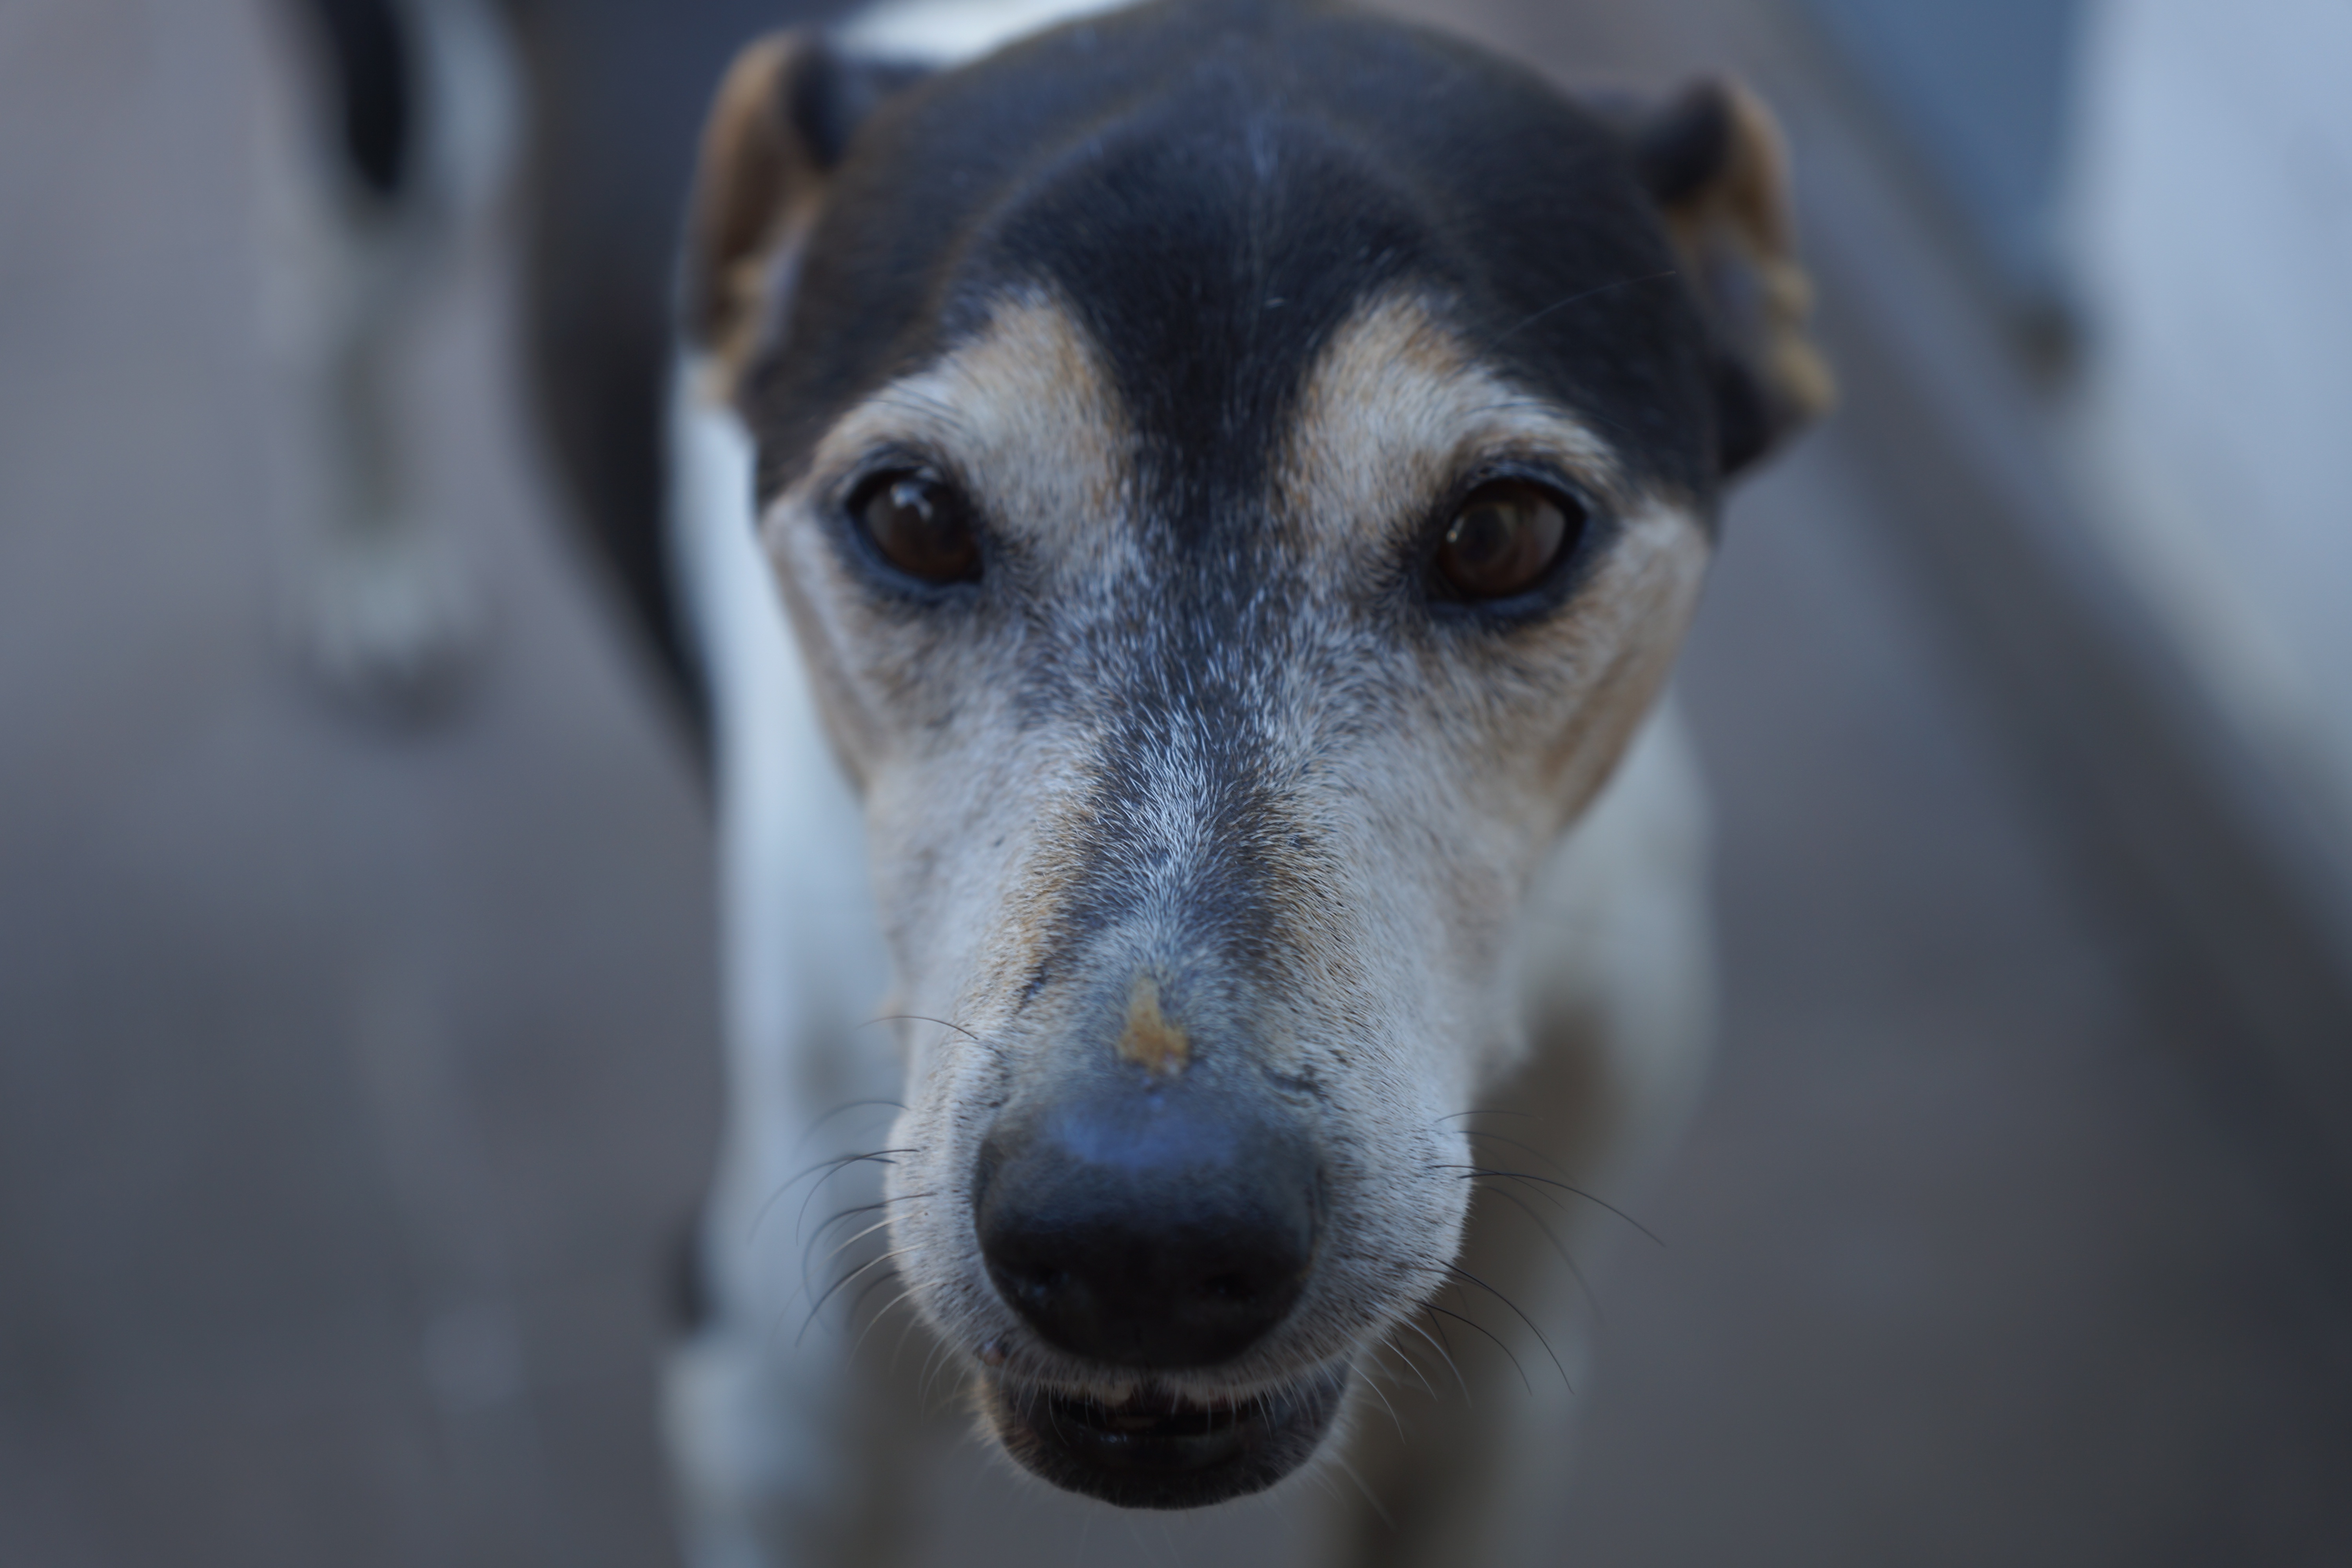
dog, mammal, hound, close up, sports, vertebrate, whippet, greyhound, dog breed, street dog, dog like mammal, carnivoran, animal sports, dog sports, italian greyhound, sighthound